Kokusai Center Station

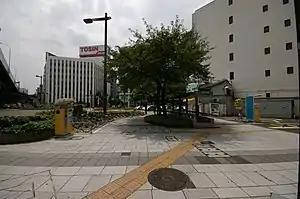

is a train station in Nakamura-ku, Nagoya, Aichi Prefecture, Japan.